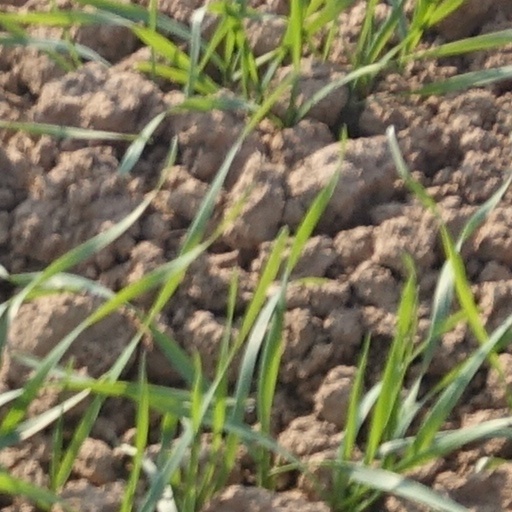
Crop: wheat